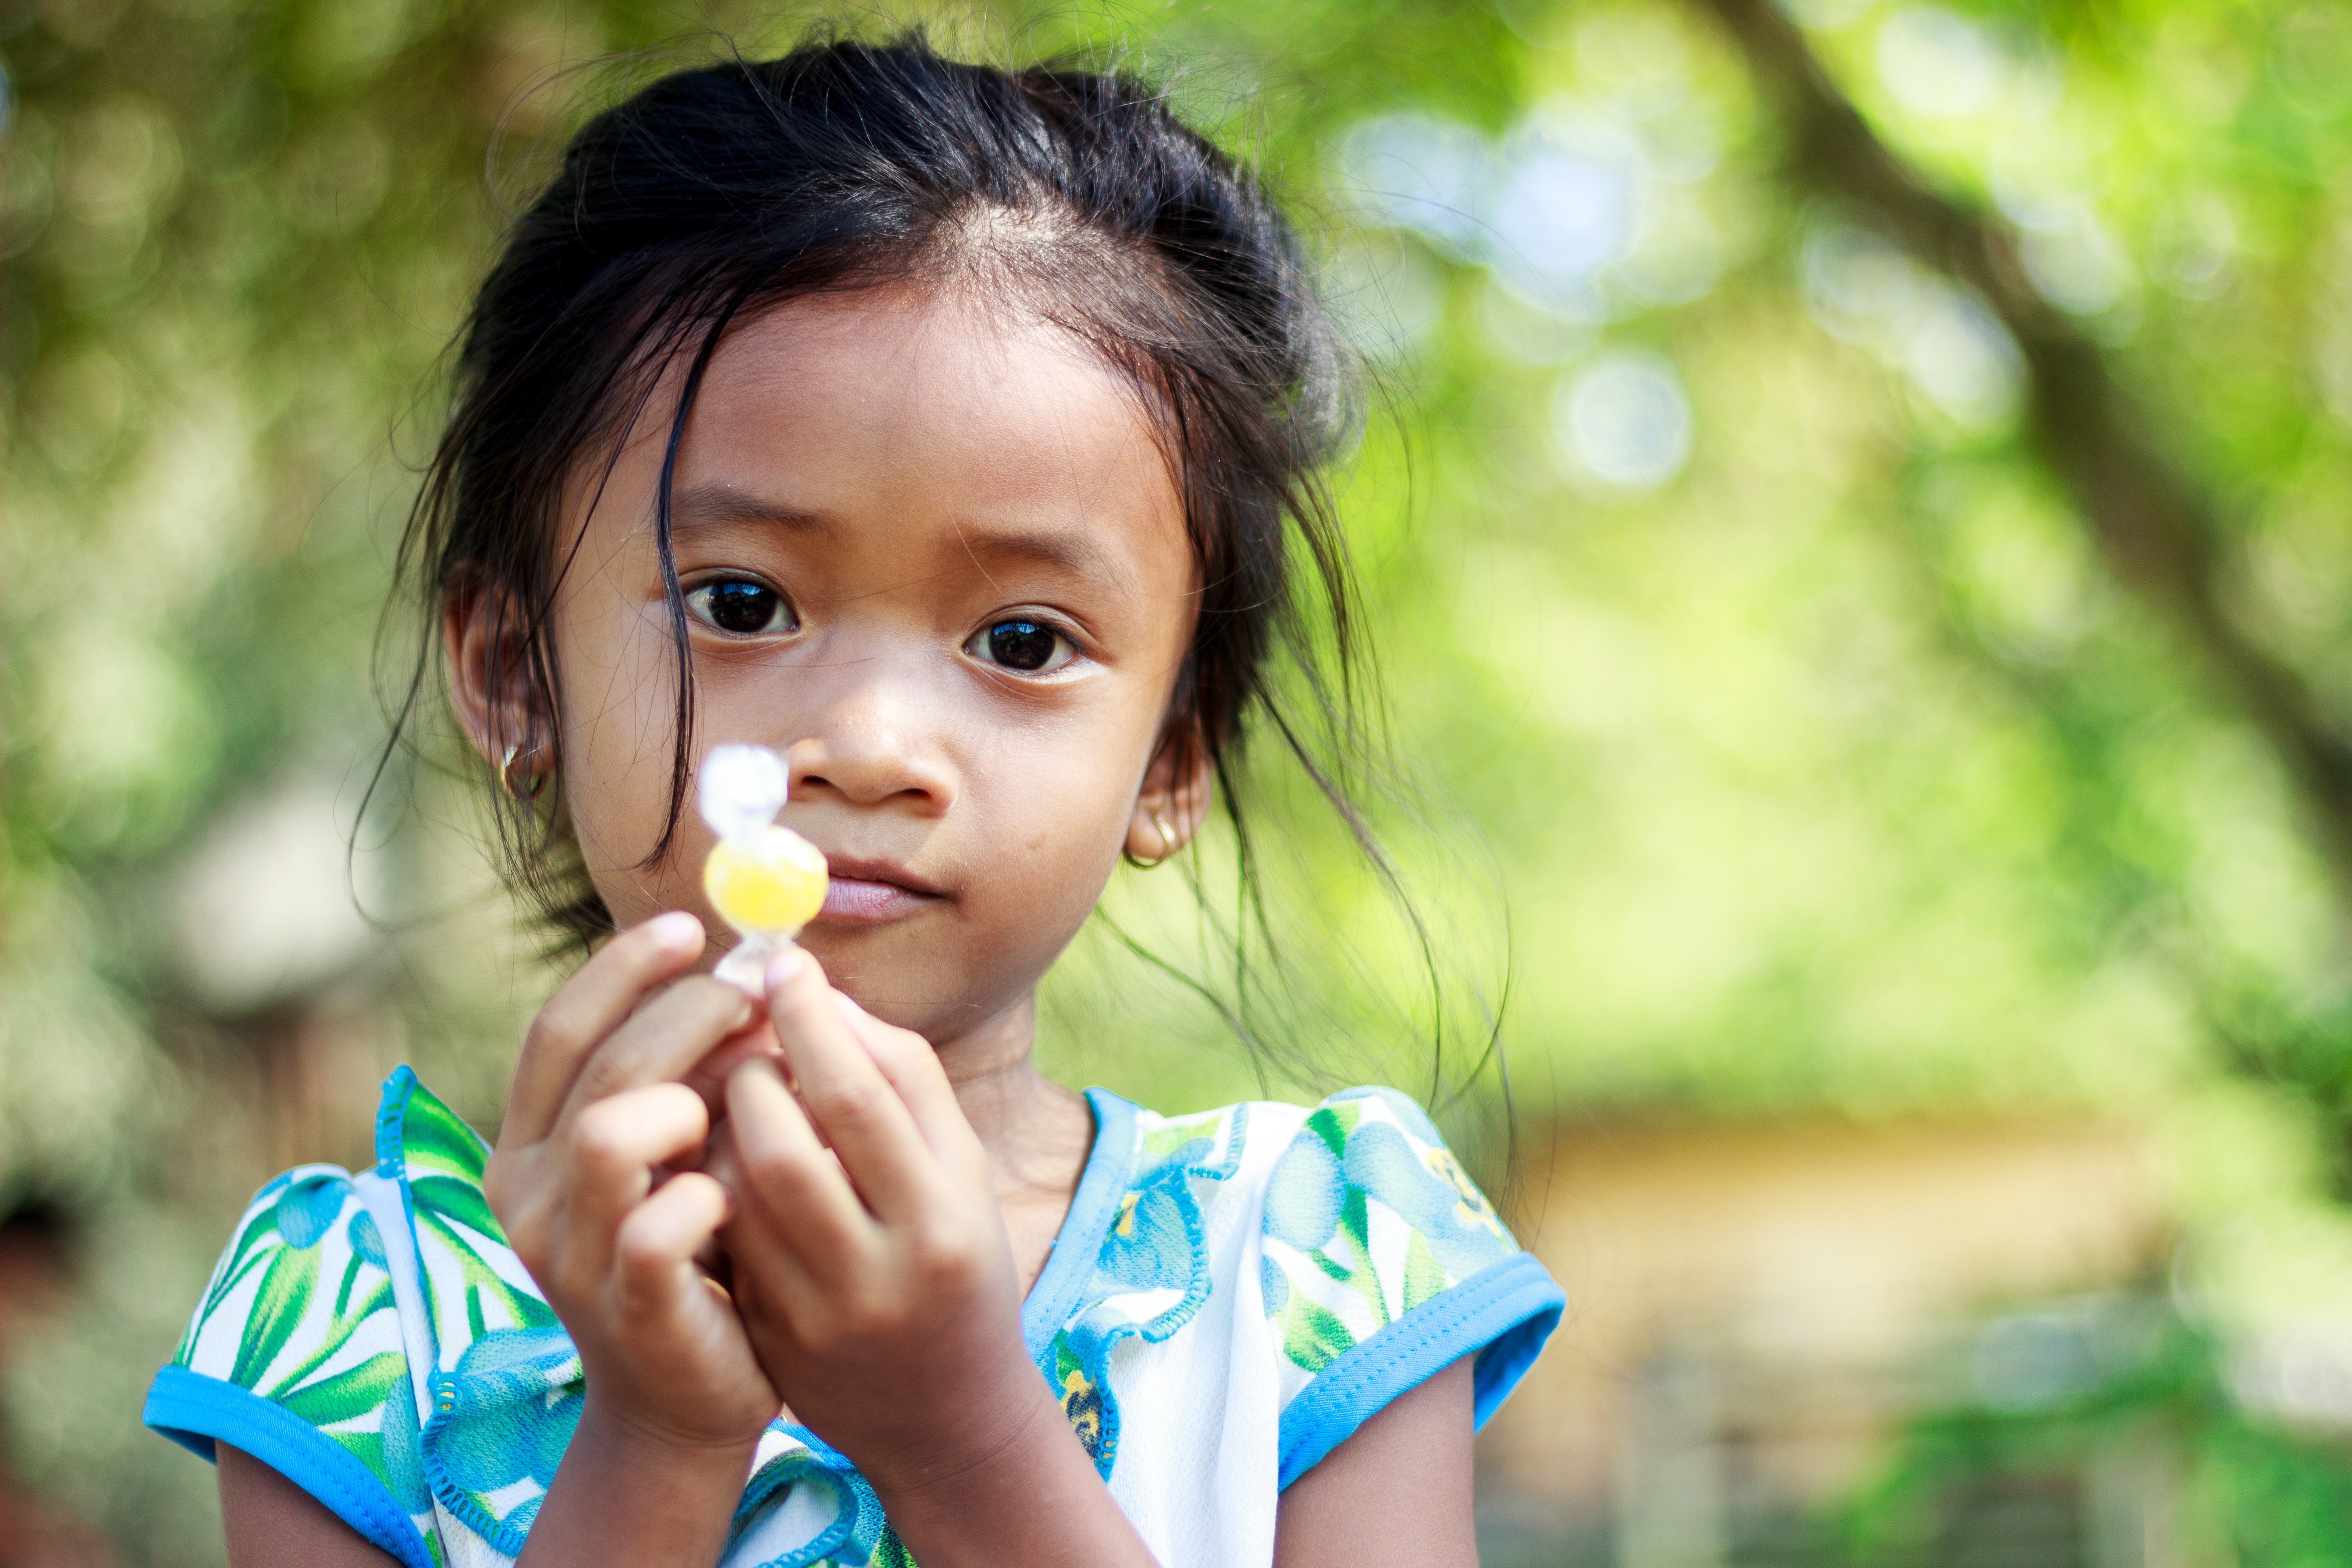
person, people, girl, flower, kid, asian, sadness, portrait, child, facial expression, smile, eating, infant, toddler, eye, skin, beauty, laughter, emotion, little girl, portrait photography